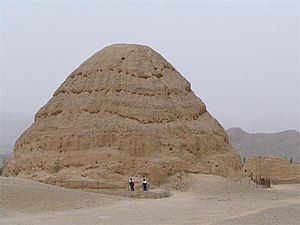
Xi Xia
Gravmonument fra Xixia-riget
Vest-Xia, Xi Xia eller Tangut-imperiet. var en stat som var grundlagt af nomadestammerne tanguterne, og som styrede over nutidens Gansu-, Shaanxi- og Ningxia-provinser. Xi Xia eksisterede mellem 1038, da det blev grundlagt, og 1227, da riget overgav sig til mongolerne. Efter at mongolerne havde sendt seks felttog mod tanguterne, blev Xi Xia administreret af mongolerne som en del af deres rige. Vest-Xia havde ti kejsere og en befolkning på omkring tre millioner mennesker.